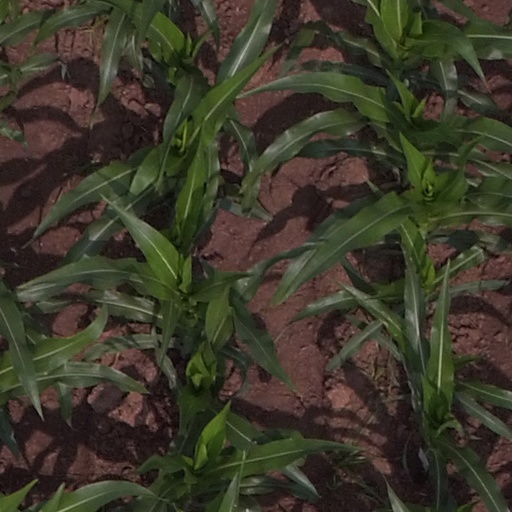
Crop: maize; corn